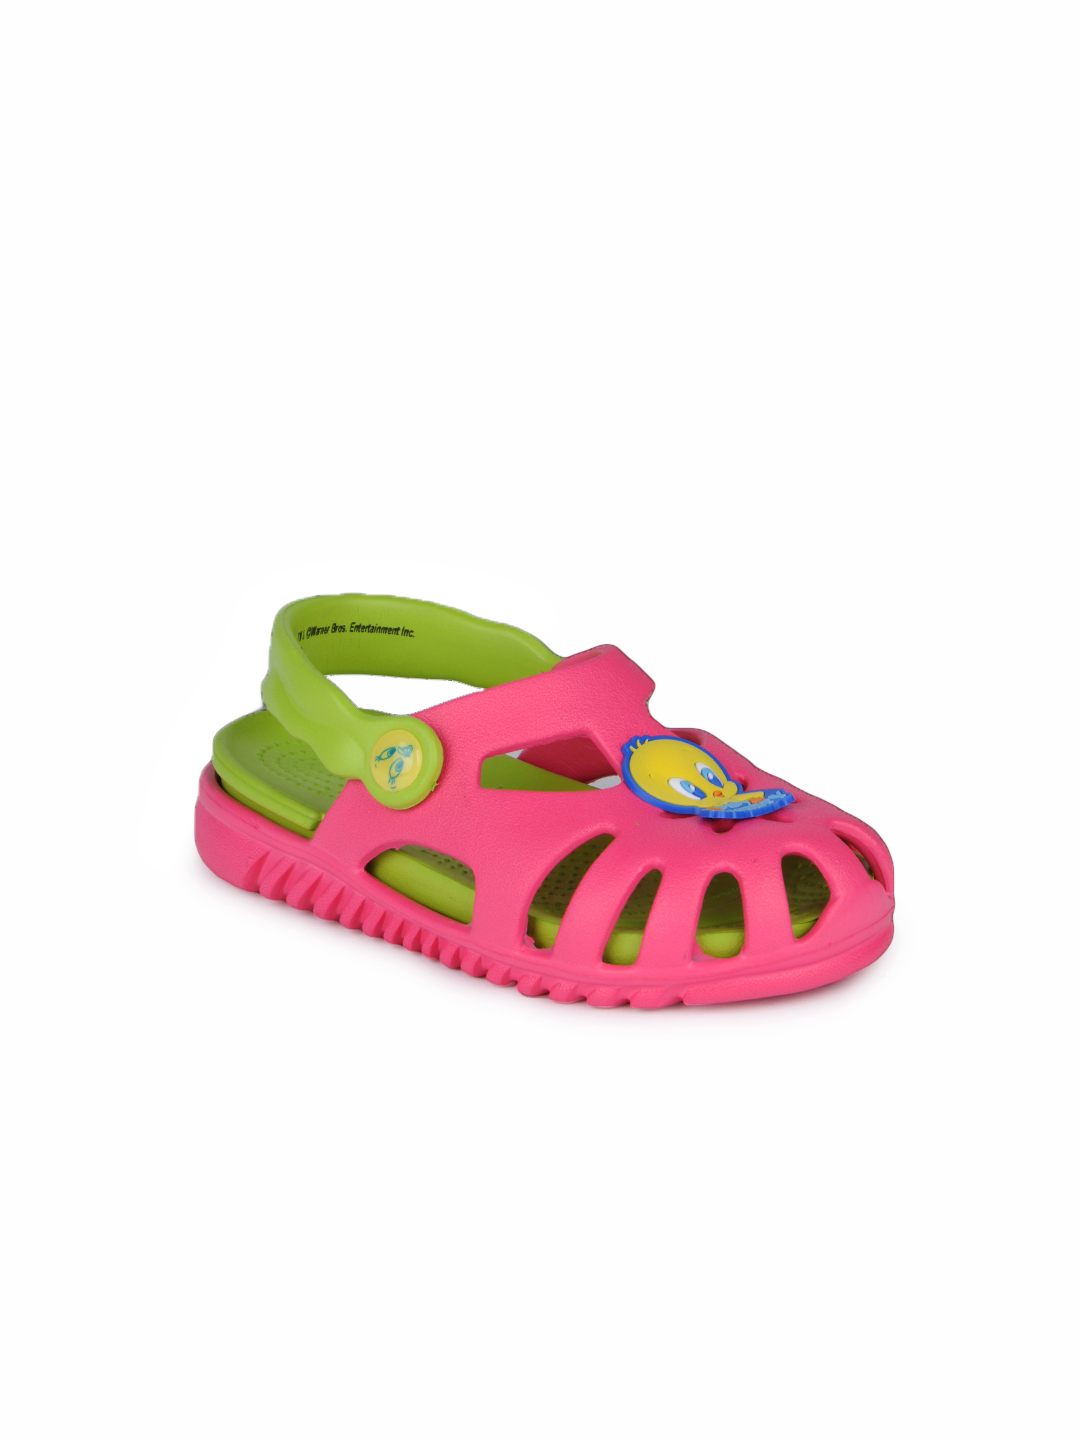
Warner Bros Kids Unisex Pink Sandals
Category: Footwear / Sandal / Sandals
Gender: Unisex
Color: Pink
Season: Fall 2012
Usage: Casual